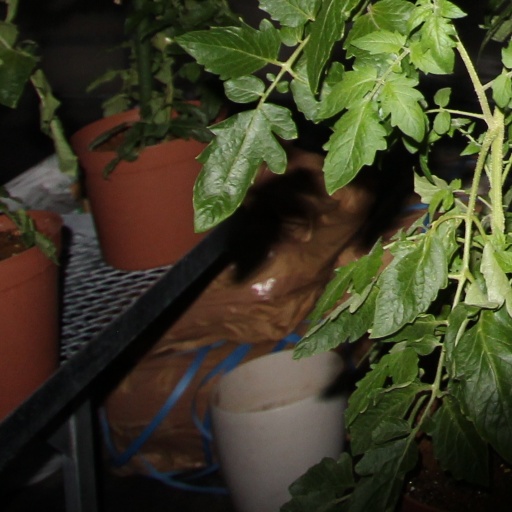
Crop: tomato